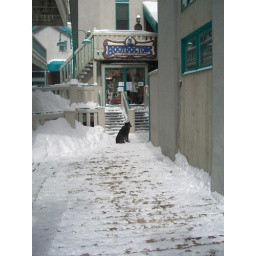
Stray dog at the &amp;quot;Stray Dog Cantina&amp;quot;...they just had dogs wandering in and out of the building